Poking (martial arts)

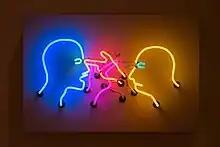
"Double Poke in the Eye II", a 1985 sculpture by Bruce Nauman depicting eye-poking

In sporting events, a losing fighter will sometimes break the rules and poke someone in the eye, leading to the fight being ruled "no decision," thus preventing the poker from taking a loss. Some events try to prevent eye poking by having fighters wear gloves with webbing over the fingers.